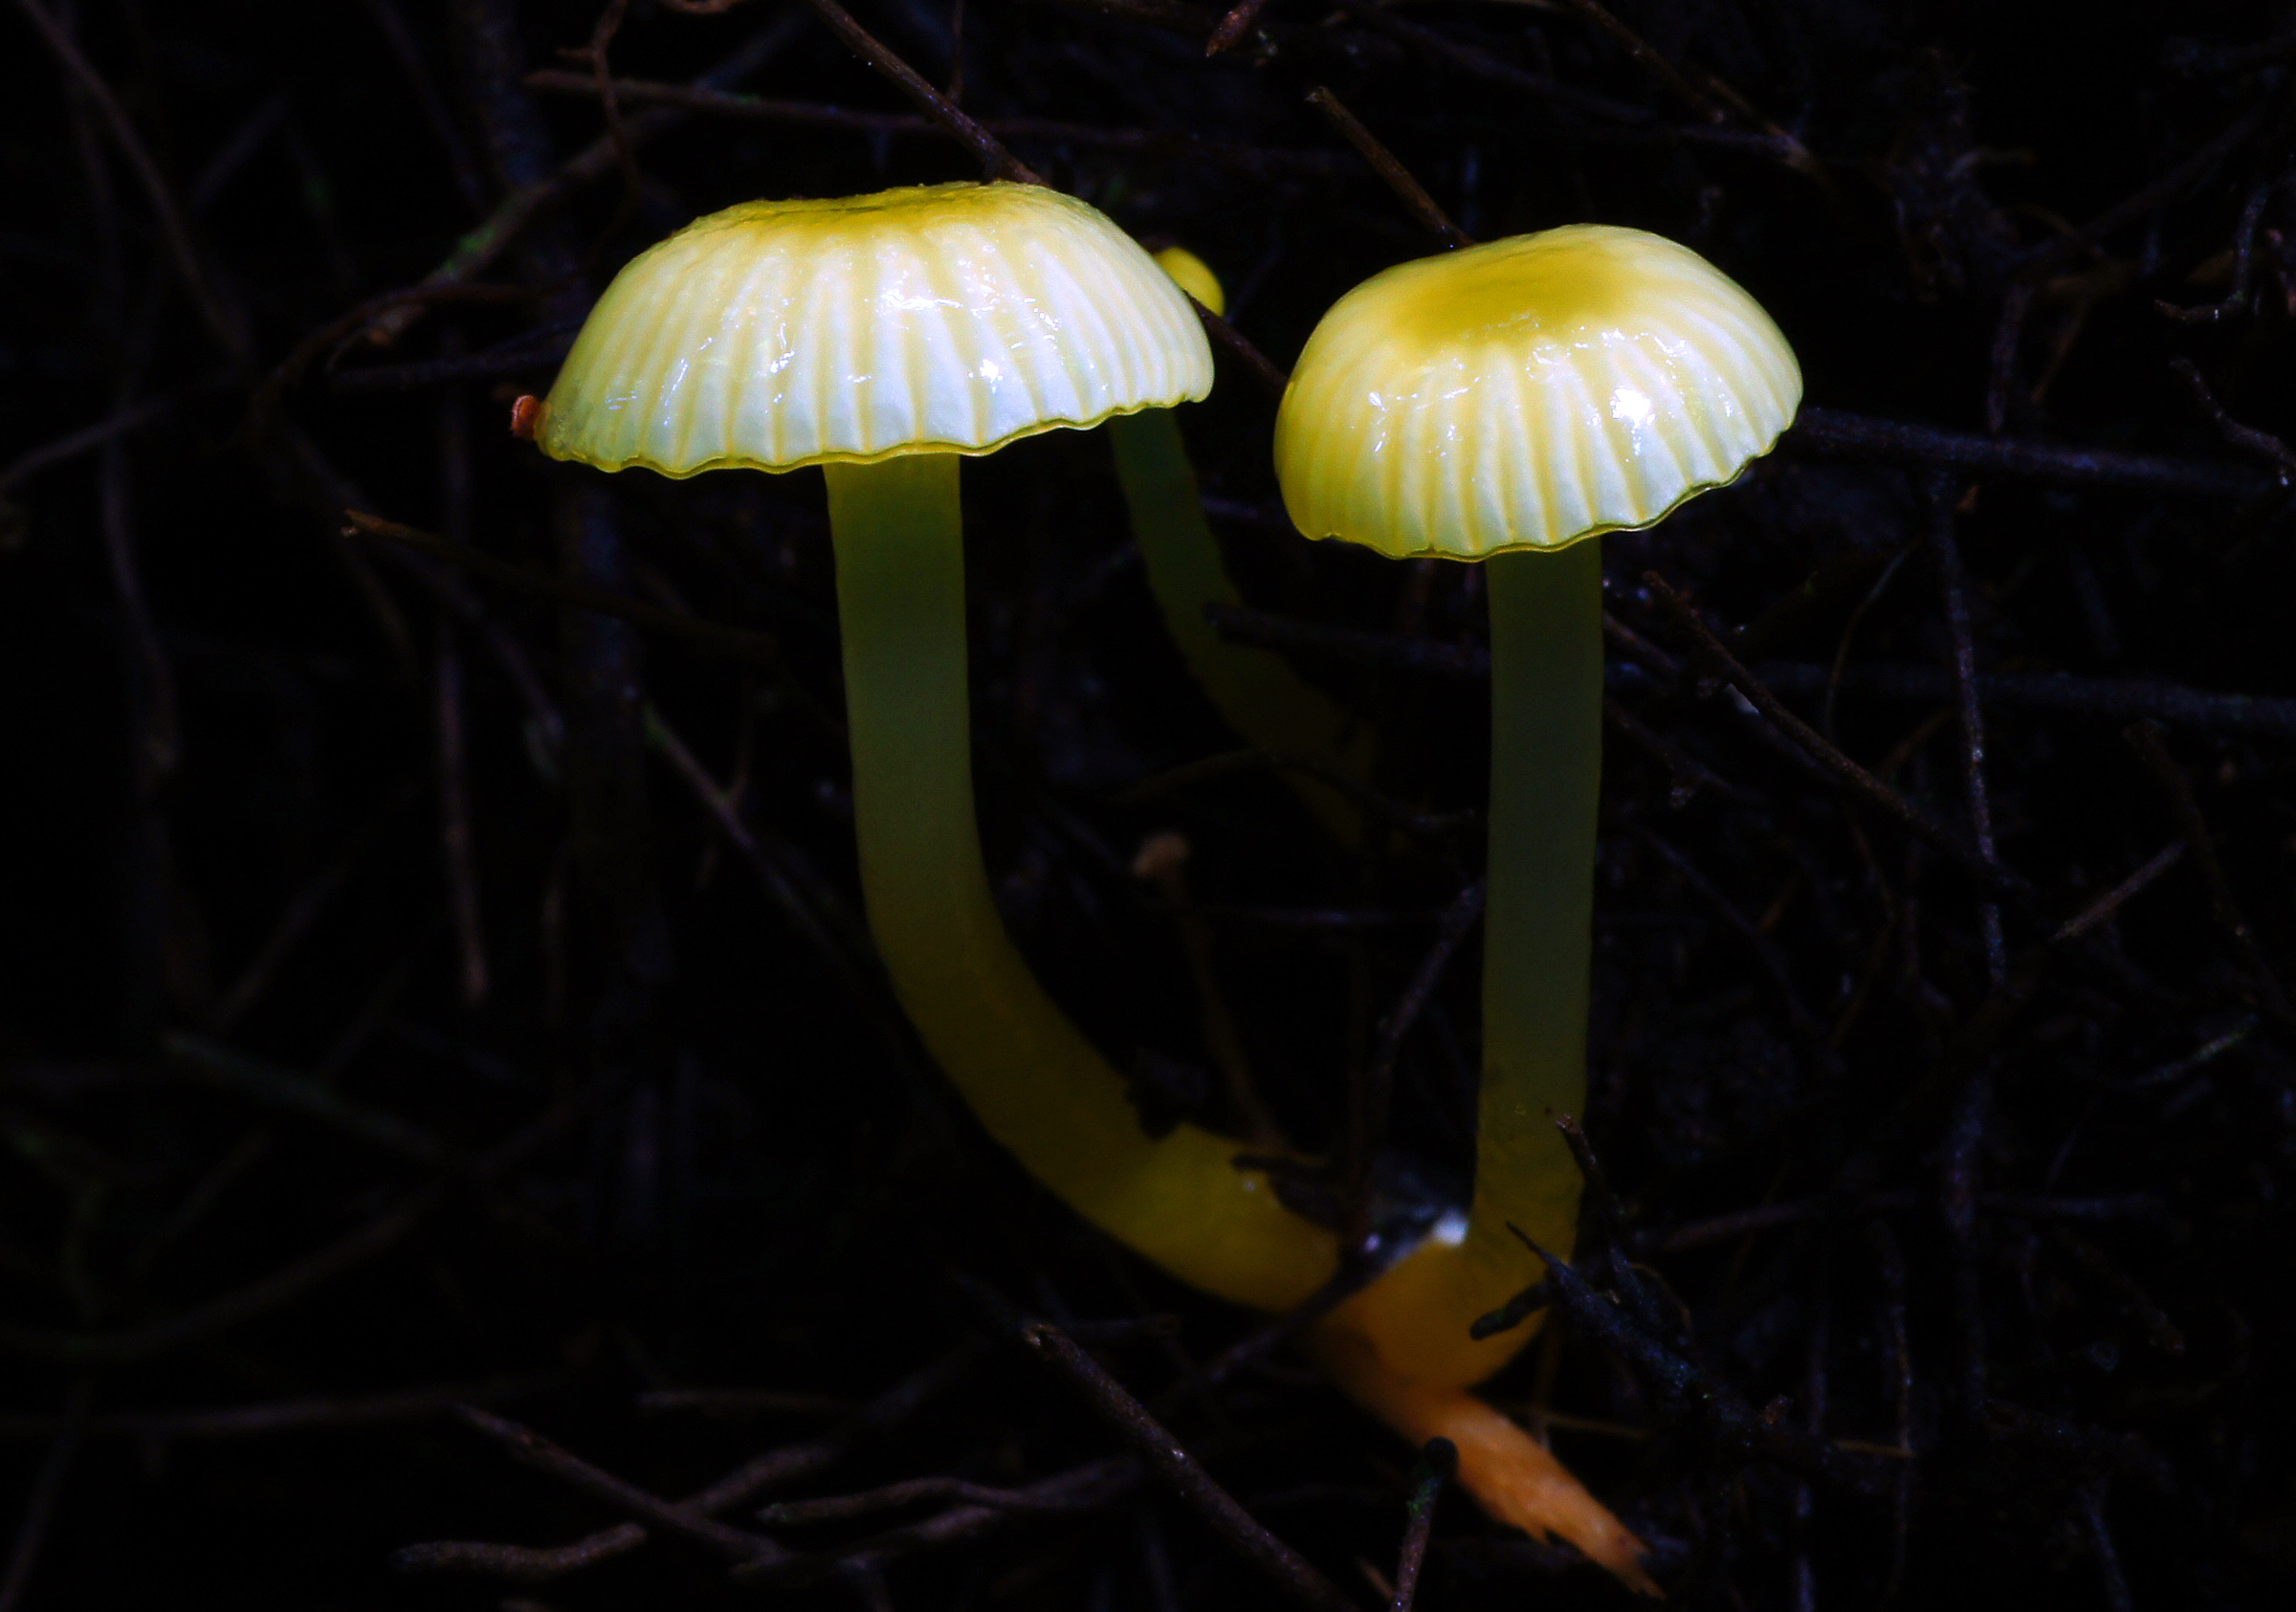
nature, flower, yellow, flora, fungi, explored, sonydslra580, tamron90mmmacro, yellowwaxgill, yellowmushrooms, hygrocybecerinolutea, macro photography, plant stem